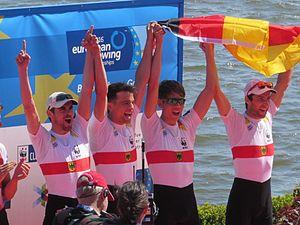
Tobias Franzmann, né le 8 décembre 1990, est un rameur allemand.